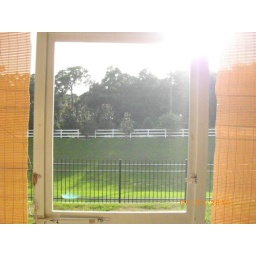
White fence is in front of main road